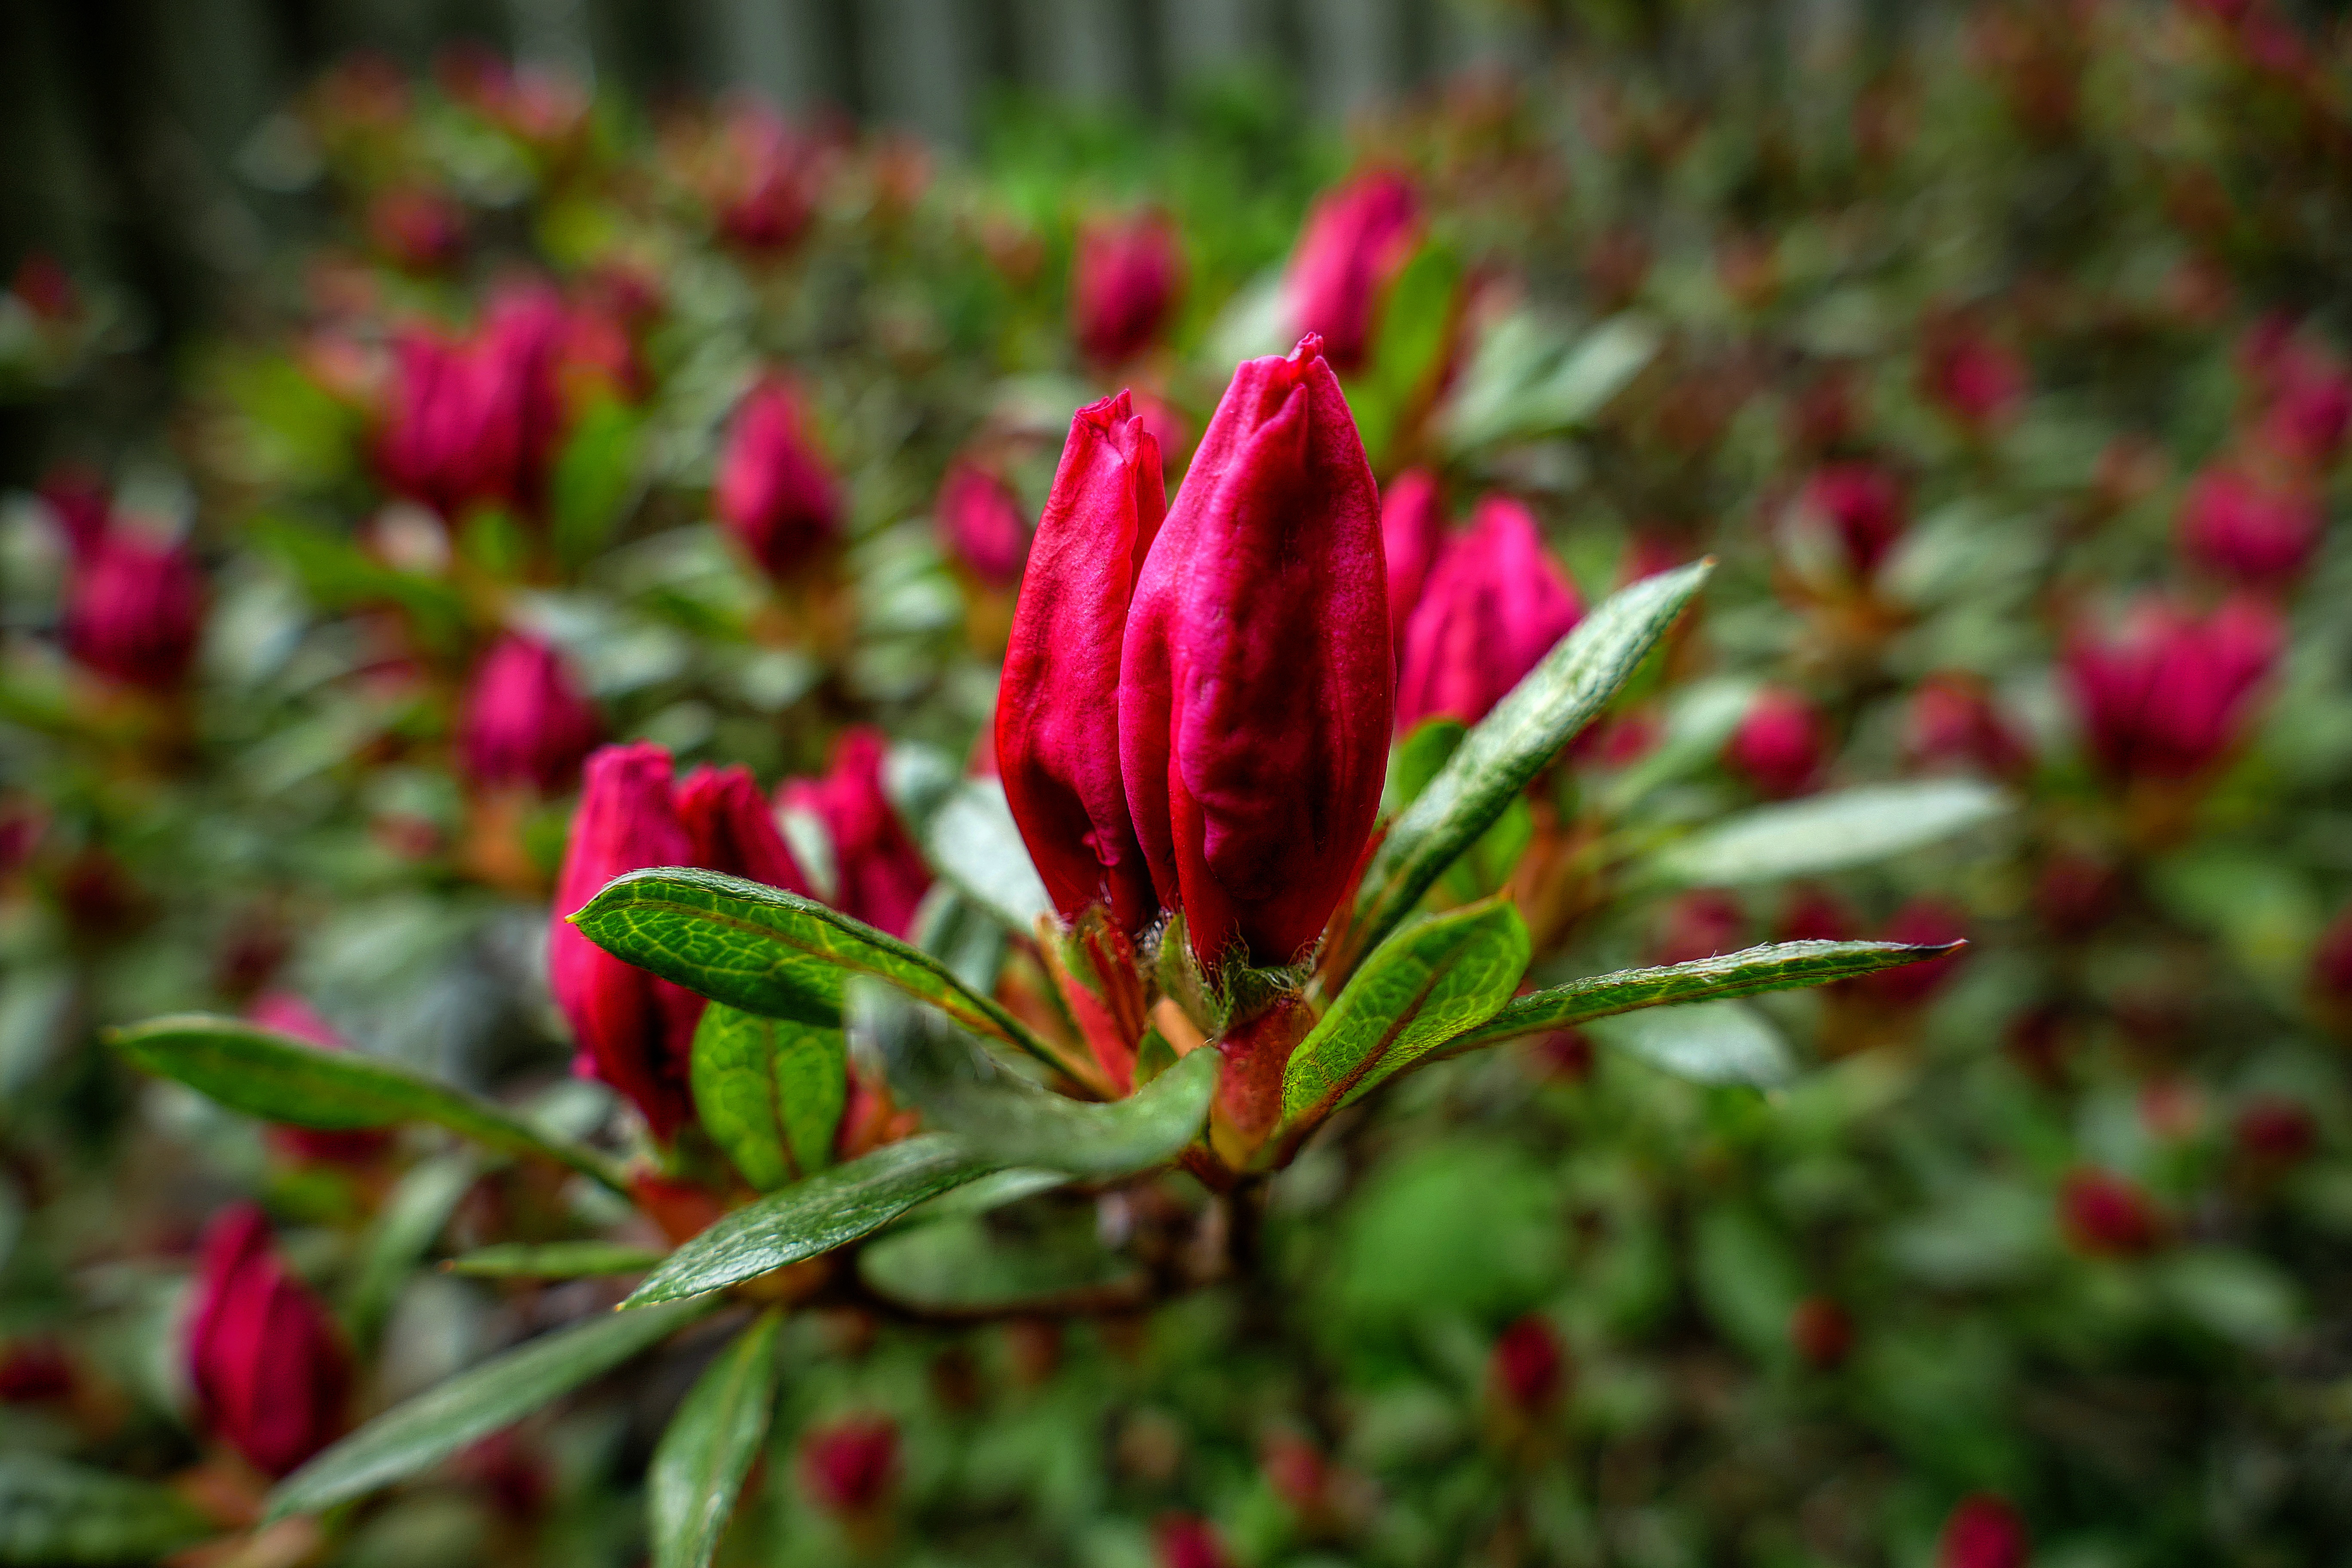
nature, blossom, plant, leaf, flower, petal, red, botany, garden, pink, flora, wildflower, shrub, macro photography, flowering plant, azalia, land plant